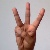
The image shows a hand gesture representing the letter 'W' in Indian Sign Language.